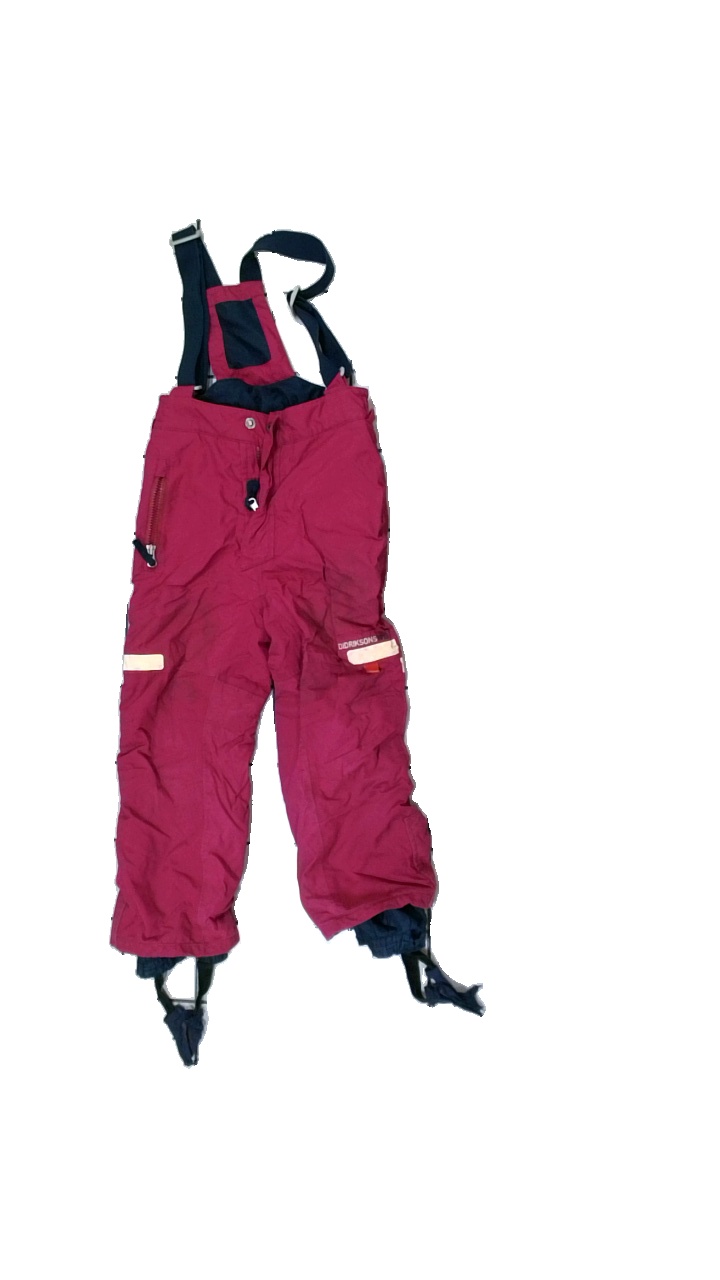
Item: Winter Trousers (Children)
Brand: Didriksons
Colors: Pink
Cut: Regular
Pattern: Logo print
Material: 88% Nylon 12% Cont?
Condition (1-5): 2
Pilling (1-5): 5
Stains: Major
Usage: Export
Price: <50